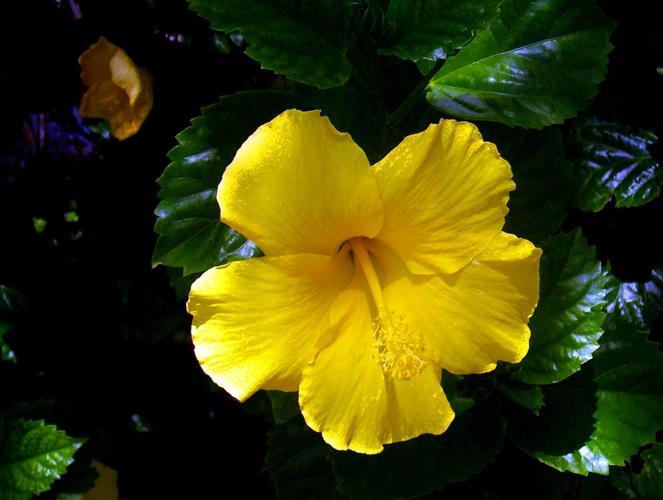
Label: hibiscus